Heidelberg Castle

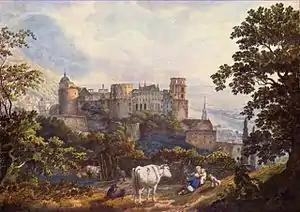
The ruins of the castle as portrayed in an 1815 painting by Karl Philipp Fohr

In 1777, Karl Theodor became ruler of Bavaria in addition to the Palatinate and removed his court from Mannheim to Munich. Heidelberg Castle receded even further from his thoughts and the rooms which still had roofs were taken over by craftsmen. Even as early as 1767, the south wall was quarried for stone to build Schwetzingen Castle. In 1784, the vaults in the Ottoheinrich wing were filled in, and the castle used as a source of building materials.